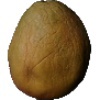
Label: Papaya 1